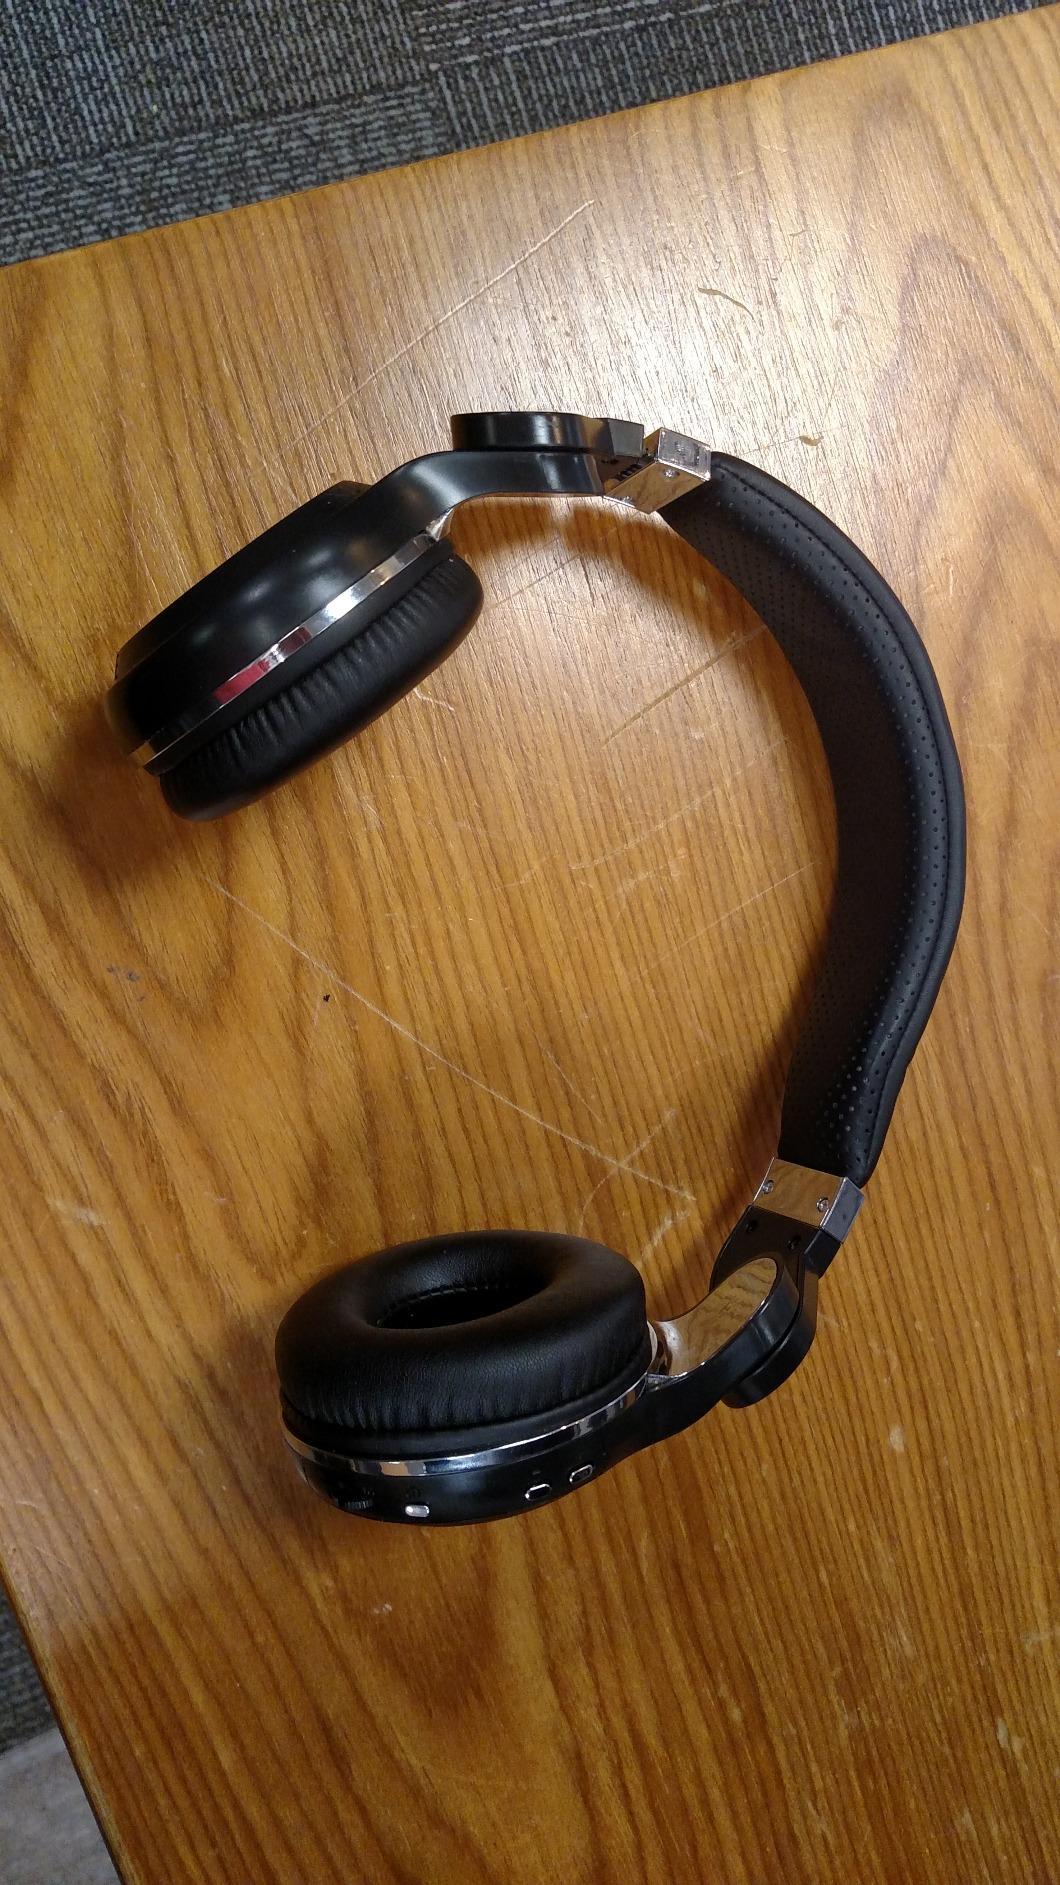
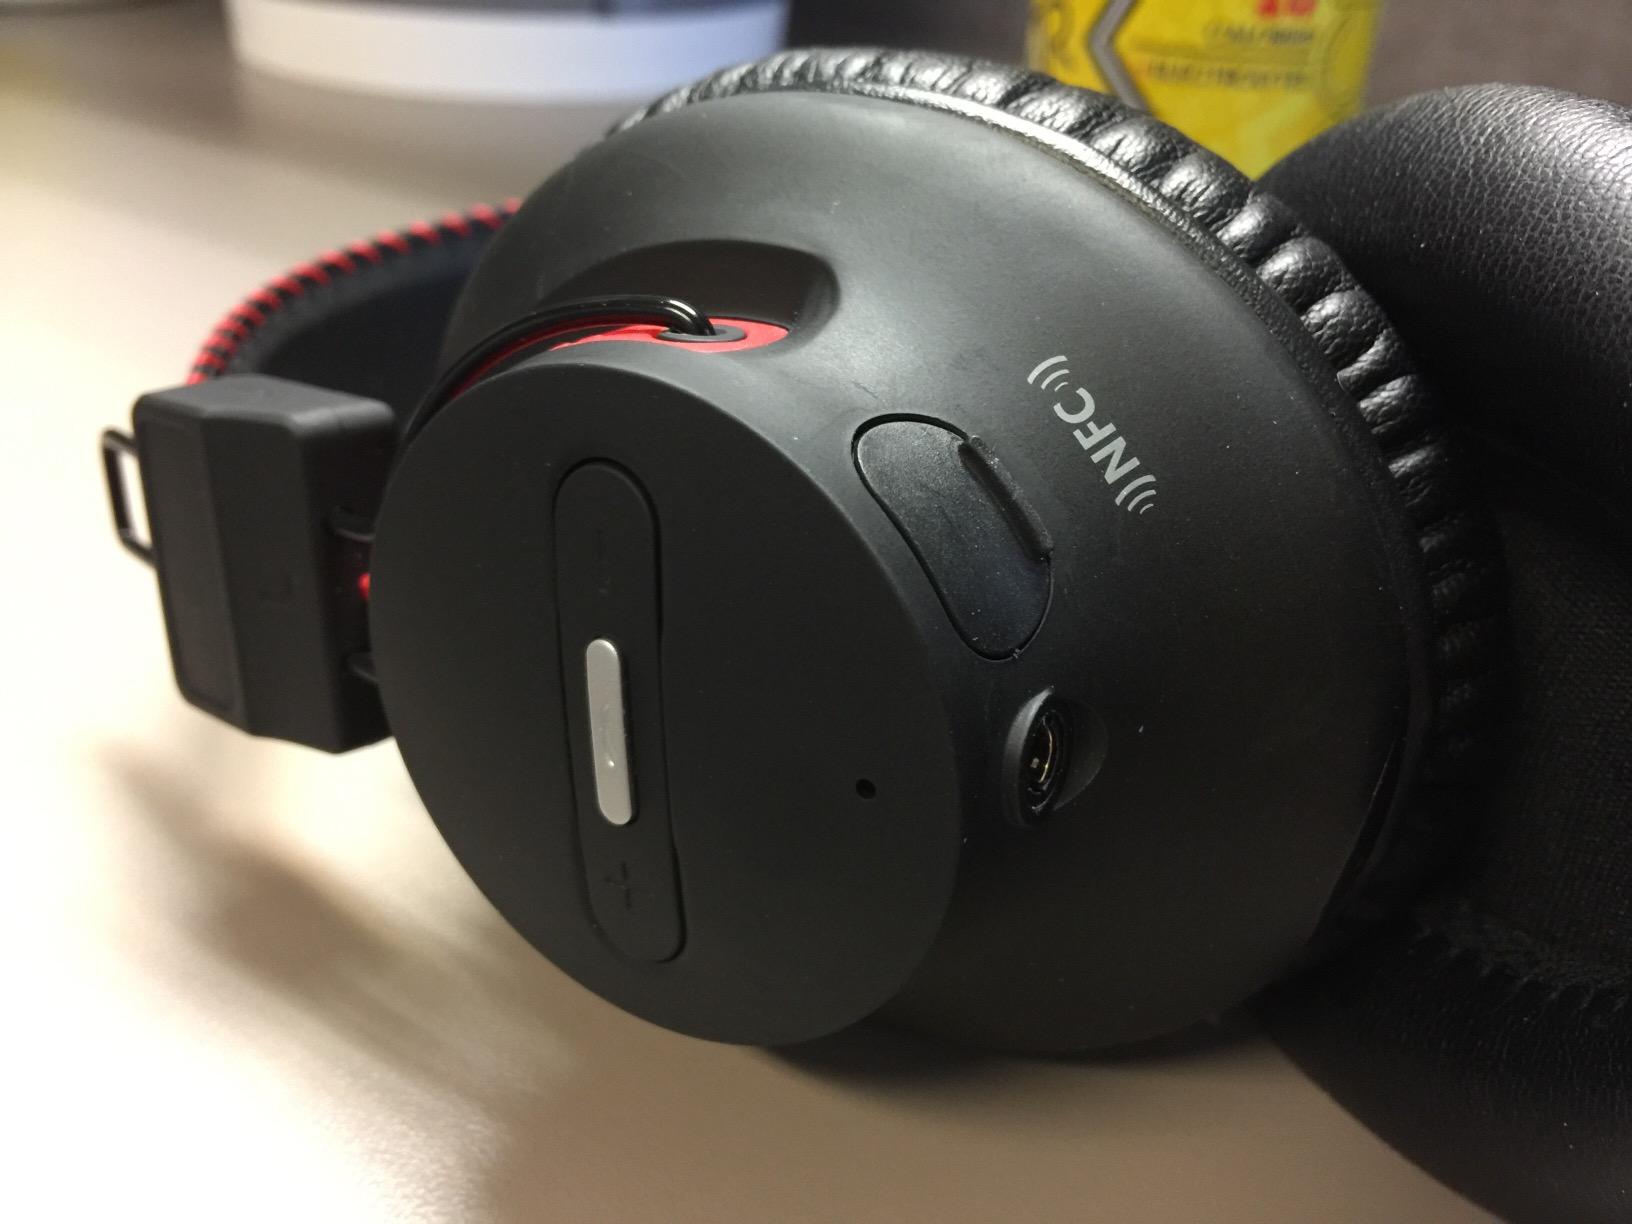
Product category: headphones
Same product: no